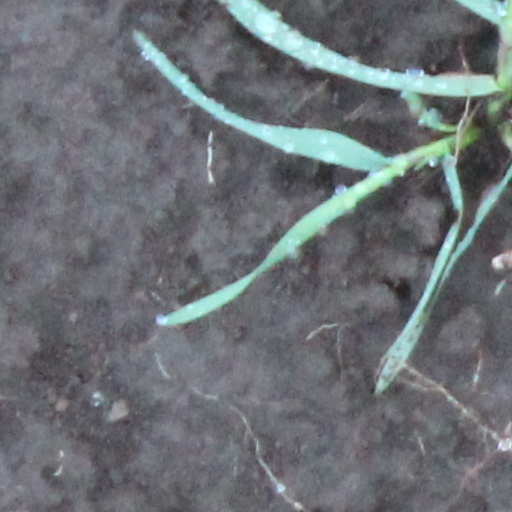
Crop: wheat